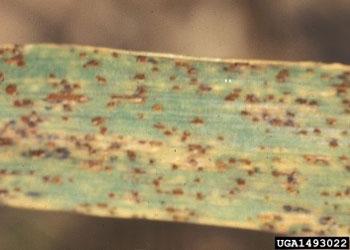
Plant: Wheat
Disease: wheat stem rust